Italian Renaissance

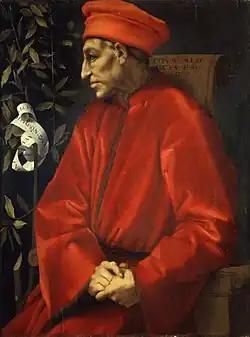
Portrait of Cosimo de' Medici by Jacopo Pontormo ( 1518–1520)

Northern Italy and upper Central Italy were divided into a number of warring city-states, the most powerful being Milan, Florence, Pisa, Siena, Genoa, Ferrara, Mantua, Verona and Venice. High Medieval Northern Italy was further divided by the long-running battle for supremacy between the forces of the Papacy and of the Holy Roman Empire: each city aligned itself with one faction or the other, yet was divided internally between the two warring parties, Guelfs and Ghibellines. Warfare between the states was common, and invasion from outside Italy was confined to intermittent sorties of Holy Roman Emperors. Renaissance politics developed from this background. Since the 13th century, as armies became primarily composed of mercenaries, prosperous city-states could field considerable forces, despite their low populations. In the course of the 15th century, the most powerful city-states annexed their smaller neighbours. Florence took Pisa in 1406, Venice captured Padua and Verona, while the Duchy of Milan annexed a number of nearby areas including Pavia and Parma.